Ciechanów

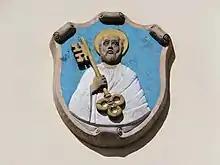
Ciechanów coat of arms on the facade of the town hall

After the Second Partition of Poland (1793), Ciechanów briefly became seat of a newly created voivodeship. In 1795, it was annexed by the Kingdom of Prussia, and reduced to the status of a provincial town in Przasnysz county. In 1806, during the Napoleonic Wars, Ciechanów was ransacked and destroyed. In 1807 it became part of the short-lived Polish Duchy of Warsaw. Since 1815, the town belonged to Russian-controlled Congress Poland. Its residents actively supported Polish rebellions. As part of anti-Polish repressions, the Augustinian monastery was dissolved in 1864. In the late 19th century, Ciechanów emerged as a local trade and industry center. In 1864, a brewery was opened, in 1867 it became seat of a county, in 1877 a rail station of the Vistula River Railroad was completed, and in 1882 a sugar refinery was opened. The period of prosperity was short, as during World War I, Ciechanów was almost completely destroyed. Following World War I, in 1918, Poland regained independence and control of the town.